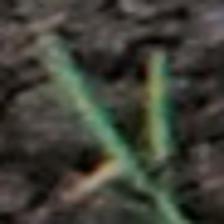
Label: single